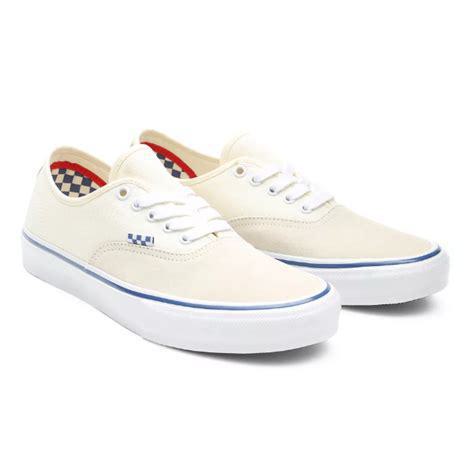
Brand: Vans
Model: Authentic Skate